Peter Roskam

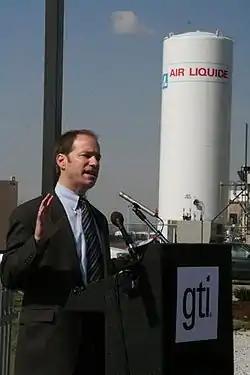
Roskam attends the opening of the first Hydrogen fueling station in Illinois.

As of July 6, 2018, Roskam had voted with his party in 92.6% of votes in the 115th Congress – ranking him #112 of 429 in voting against his party – and voted in line with President Trump's position in 94% of the votes. When it comes to co-sponsoring legislation Roskam was ranked number 153rd in bipartisanship in the House for the 114th Congress and 25th in the first year of the 115th Congress, according to the Bipartisan Index published by The Lugar Center and Georgetown's McCourt School of Public Policy. FiveThirtyEight ranked Roskam as the tenth-most partisan Trump supporter in the House when compared to his district's voting patterns.